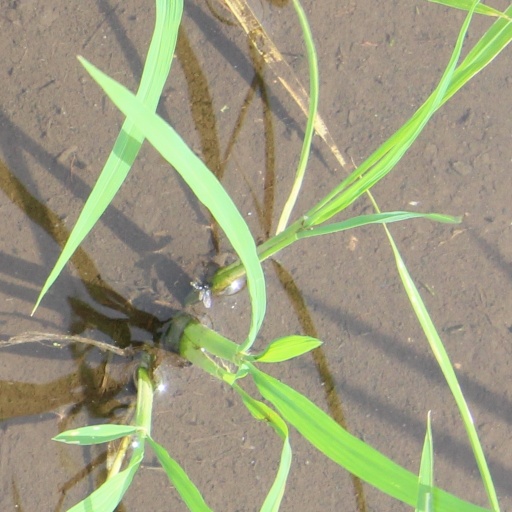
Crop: rice